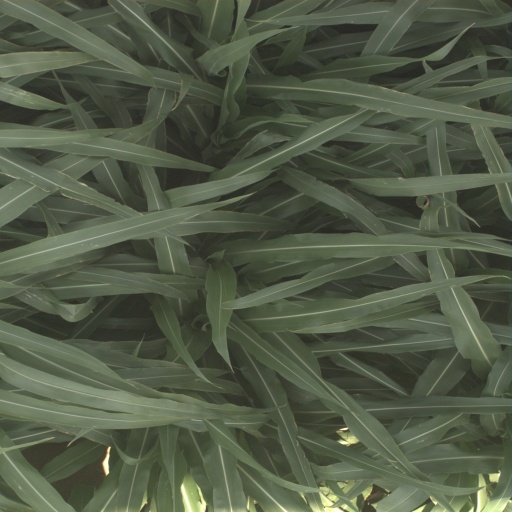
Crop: sorghum